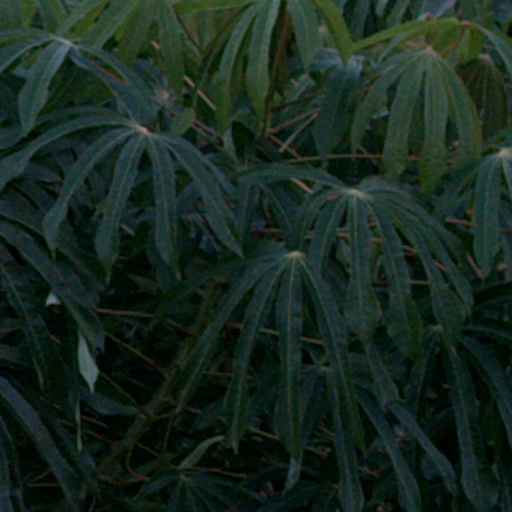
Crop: cassava